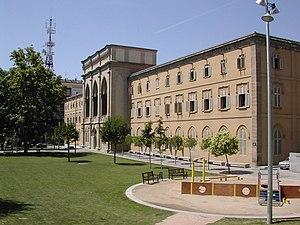
La Catalogne est une communauté autonome se trouvant au nord-est de l´Espagne, elle est officiellement considérée comme ayant une nationalité. Sa capitale et métropole est la ville de Barcelone. Elle est entourée par la Communauté valencienne au sud, l'Aragon à l'ouest, la France au nord, l'Andorre au nord-ouest, et la mer Méditerranée à l'est. Une grande partie de ses terres fait donc frontière avec la France. Elle couvre une superficie de 31 950 km². Ses langues officielles sont le catalan, l'occitan et l'espagnol ou castillan. En 2015, elle comptait 7 508 106 habitants, ce qui en faisait la deuxième communauté d'Espagne après l'Andalousie et la dixième subdivision territoriale de premier niveau administratif d'Europe au regard de la population. Elle est également la plus peuplée parmi les Pays catalans, ensemble culturel et linguistique qui la lie à la Communauté valencienne, aux îles Baléares, à la principauté d'Andorre, à la Franja aragonaise et à l'essentiel du département français des Pyrénées-Orientales.